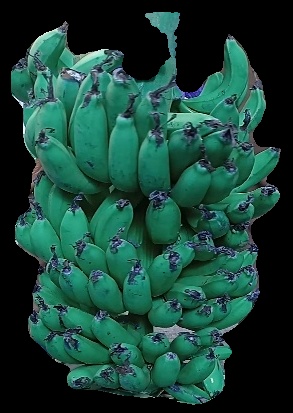
Variety: pachbale
Grade: grade3